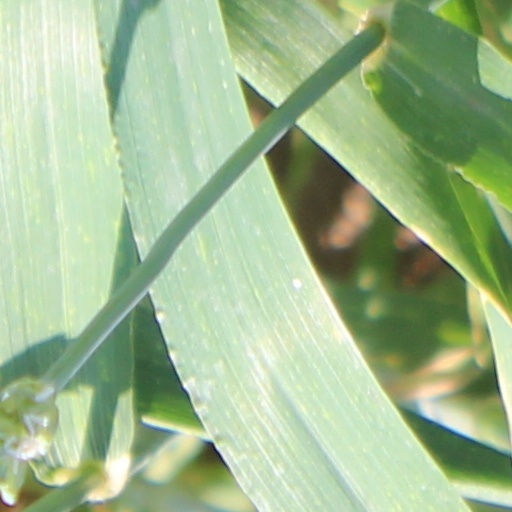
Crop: wheat